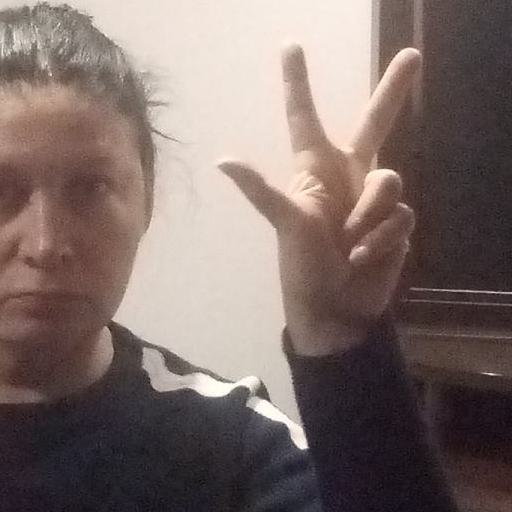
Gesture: three2